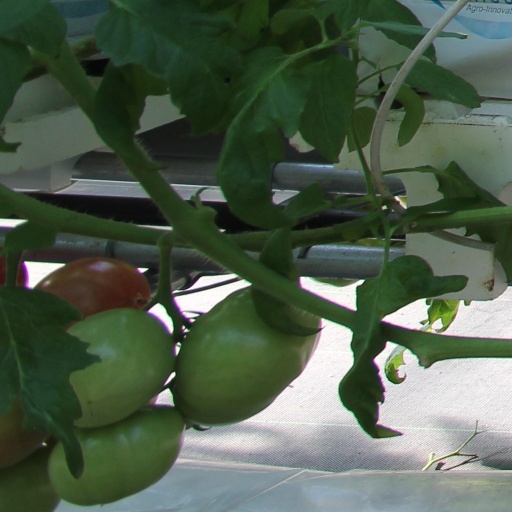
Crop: tomato